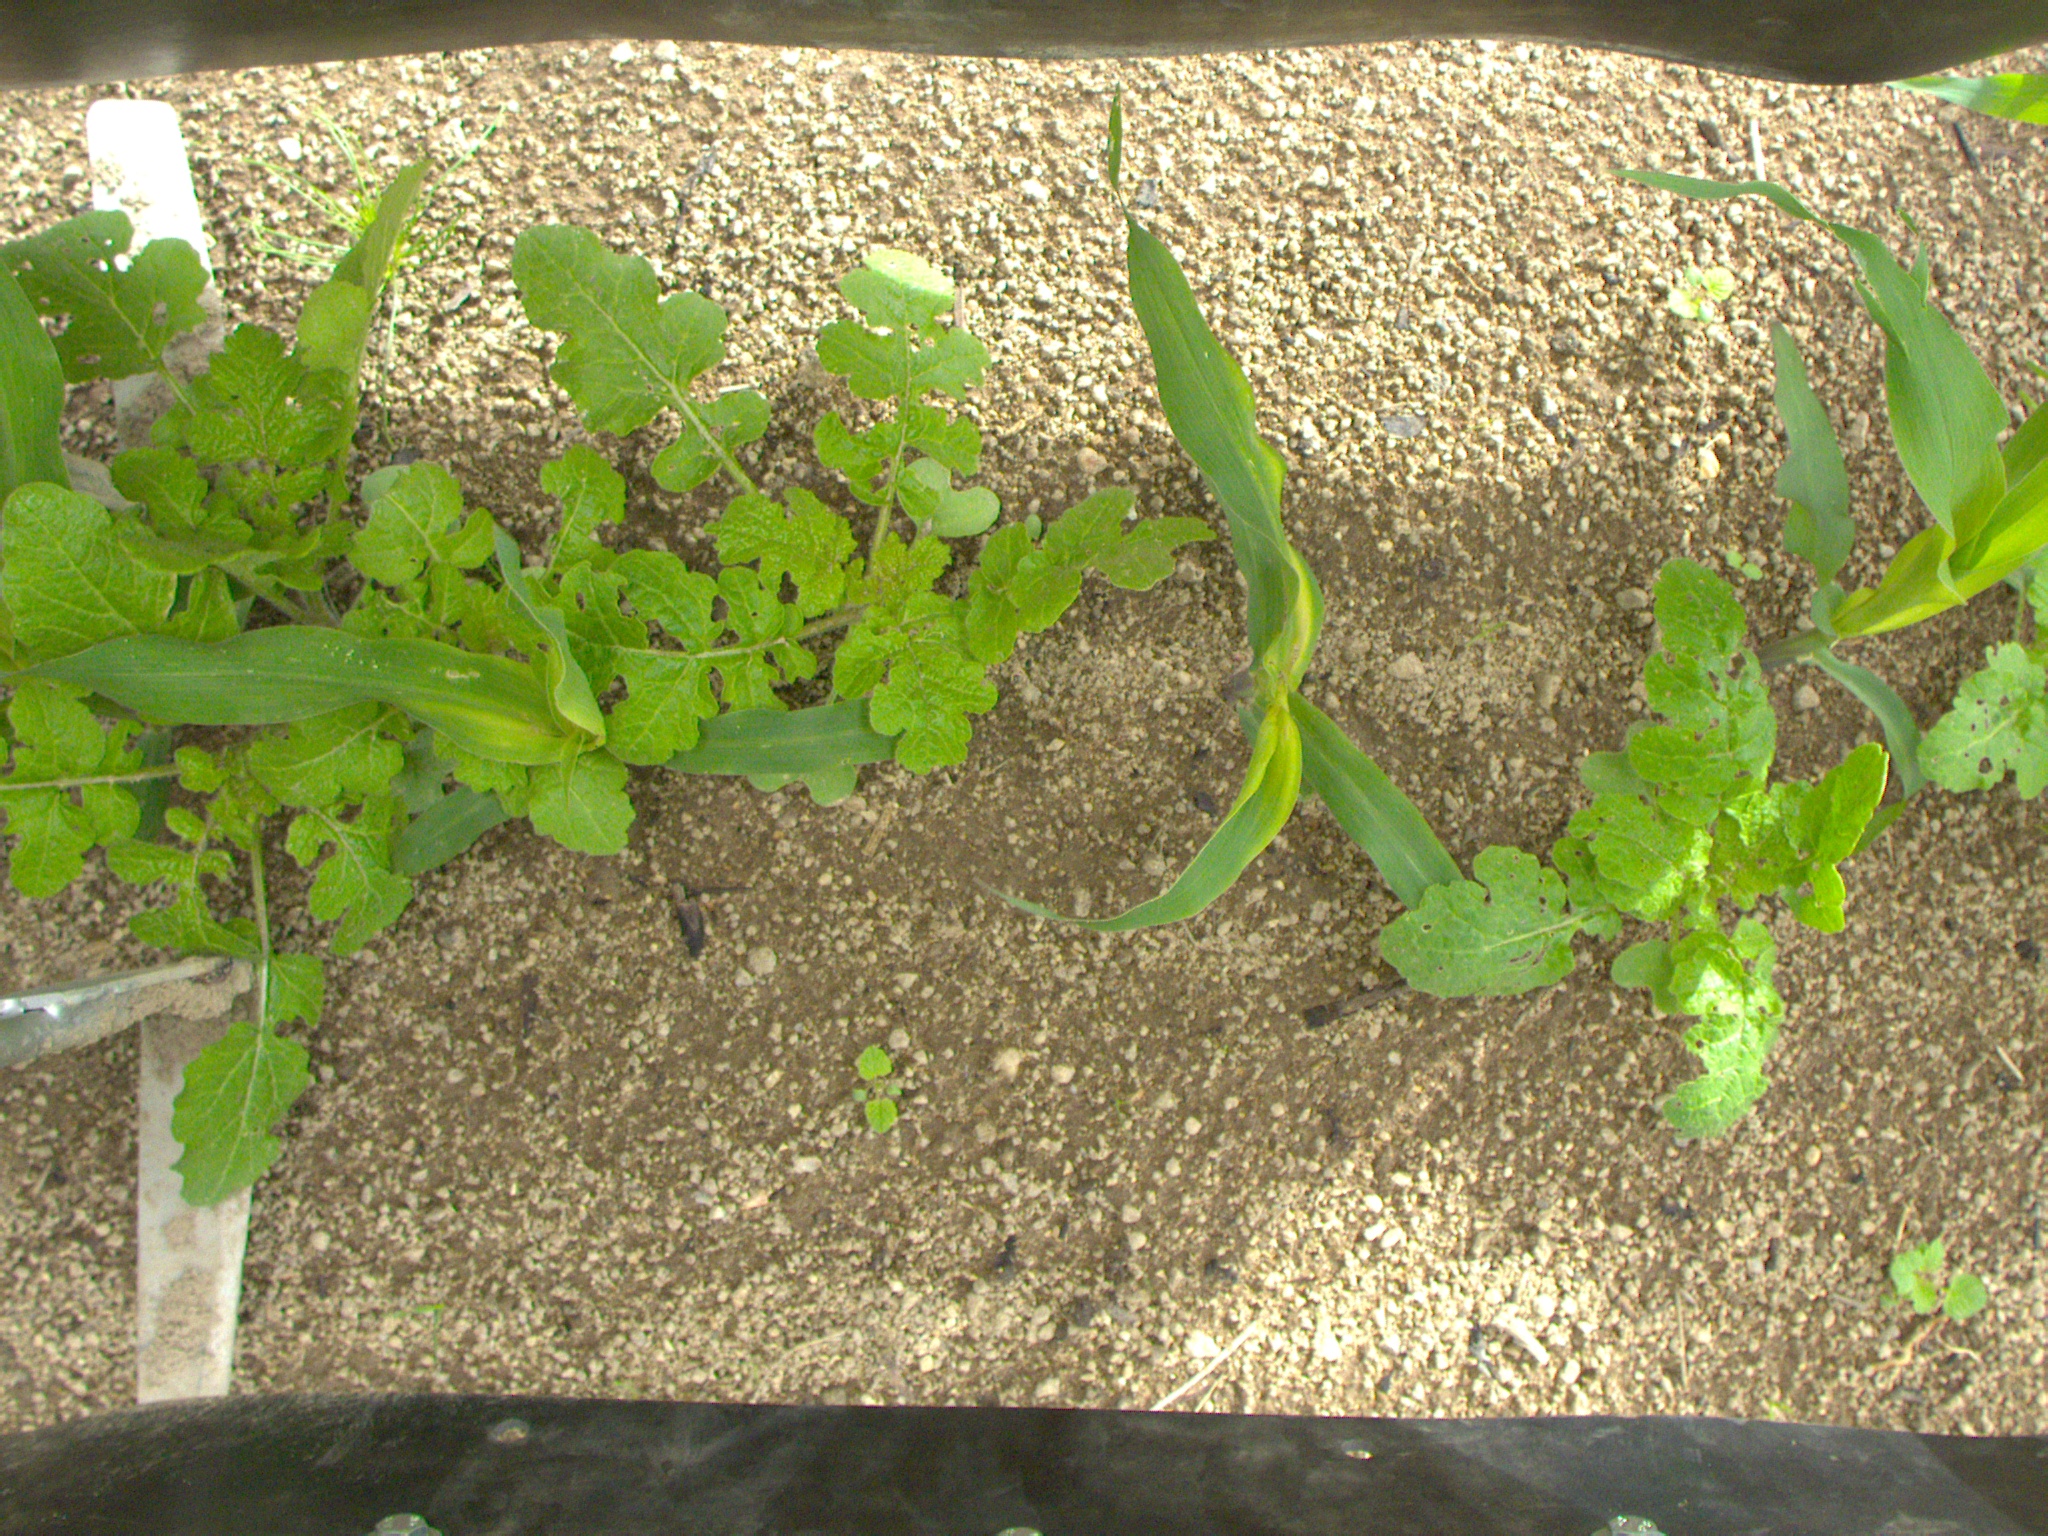
Crop: maize
Objects: stem_maize, stem_maize, stem_maize, maize, maize, maize